Valentino (fashion designer)

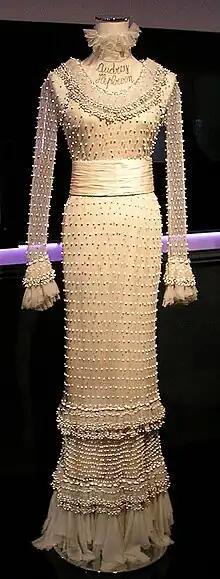
A dress worn by Audrey Hepburn at The Proust Bal at Château de Ferrières in 1971

Throughout the 1970s Valentino spent considerable time in New York City, where his presence was embraced by society personalities such as "Vogue"'s editor-in-chief Diana Vreeland and the art icon Andy Warhol.